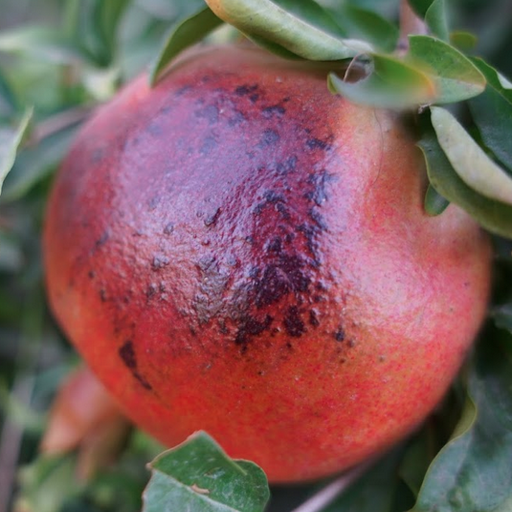
Label: Sunburn